Otto Haxel

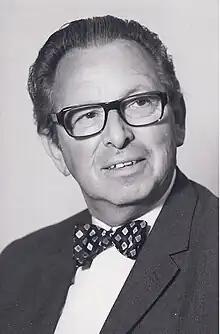
Otto Haxel

Otto Haxel (2 April 1909, in Neu-Ulm – 26 February 1998, in Heidelberg) was a German nuclear physicist. During World War II, he worked on the German nuclear energy project. After the war, he was on the staff of the Max Planck Institute for Physics in Göttingen. From 1950 to 1974, he was an ordinarius professor of physics at the University of Heidelberg, where he fostered the use of nuclear physics in environmental physics; this led to the founding of the Institute of Environmental Physics in 1975. During 1956 and 1957, he was a member of the Nuclear Physics Working Group of the German Atomic Energy Commission. From 1970 to 1975, he was the Scientific and Technical Managing Director of the Karlsruhe Research Center.